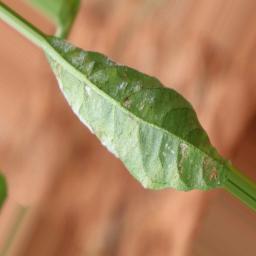
Label: powdery mildew